Cinnamon Grand Colombo

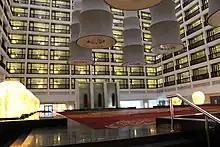
Until the atrium of Cinnamon Grand was built only Hyatt Regency Atlanta had such an architectural feature

The construction of Hotel Lanka Oberoi began in 1973. The hotel commenced operations in 1975. It was the first hotel located outside India of Oberoi Hotels. The hotel was constructed on the land where the Bishop of Church of Ceylon resided until the 1970s. The atrium of the hotel was designed by Skidmore, Owings & Merrill. Until then, only Hyatt Regency Atlanta had such an architectural feature.